Higher education in Canada

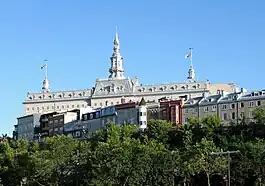
Established in 1663, is the oldest post-secondary institution in Canada.

The higher education system in Ontario includes the governing Ministry of Training, Colleges, and Universities, advisory bodies, public universities, private degree-granting institutions, public colleges, private career colleges, and associations. In Ontario there are twenty-two public universities, twenty-four public colleges, and seventeen privately funded institutions with degree granting authority. Governance within Ontario universities generally follows a bicameral approach with separation of authority between a board and a senate. There are eight associations that provide representation for faculty, staff, institutions, and students within the Ontario higher education system. The public funding of higher education in Ontario primarily relies on cooperation between the government of Canada and the government of Ontario. Public funding of higher education involves direct public funding of institutions for instruction, investment, and research combined with funding of students.